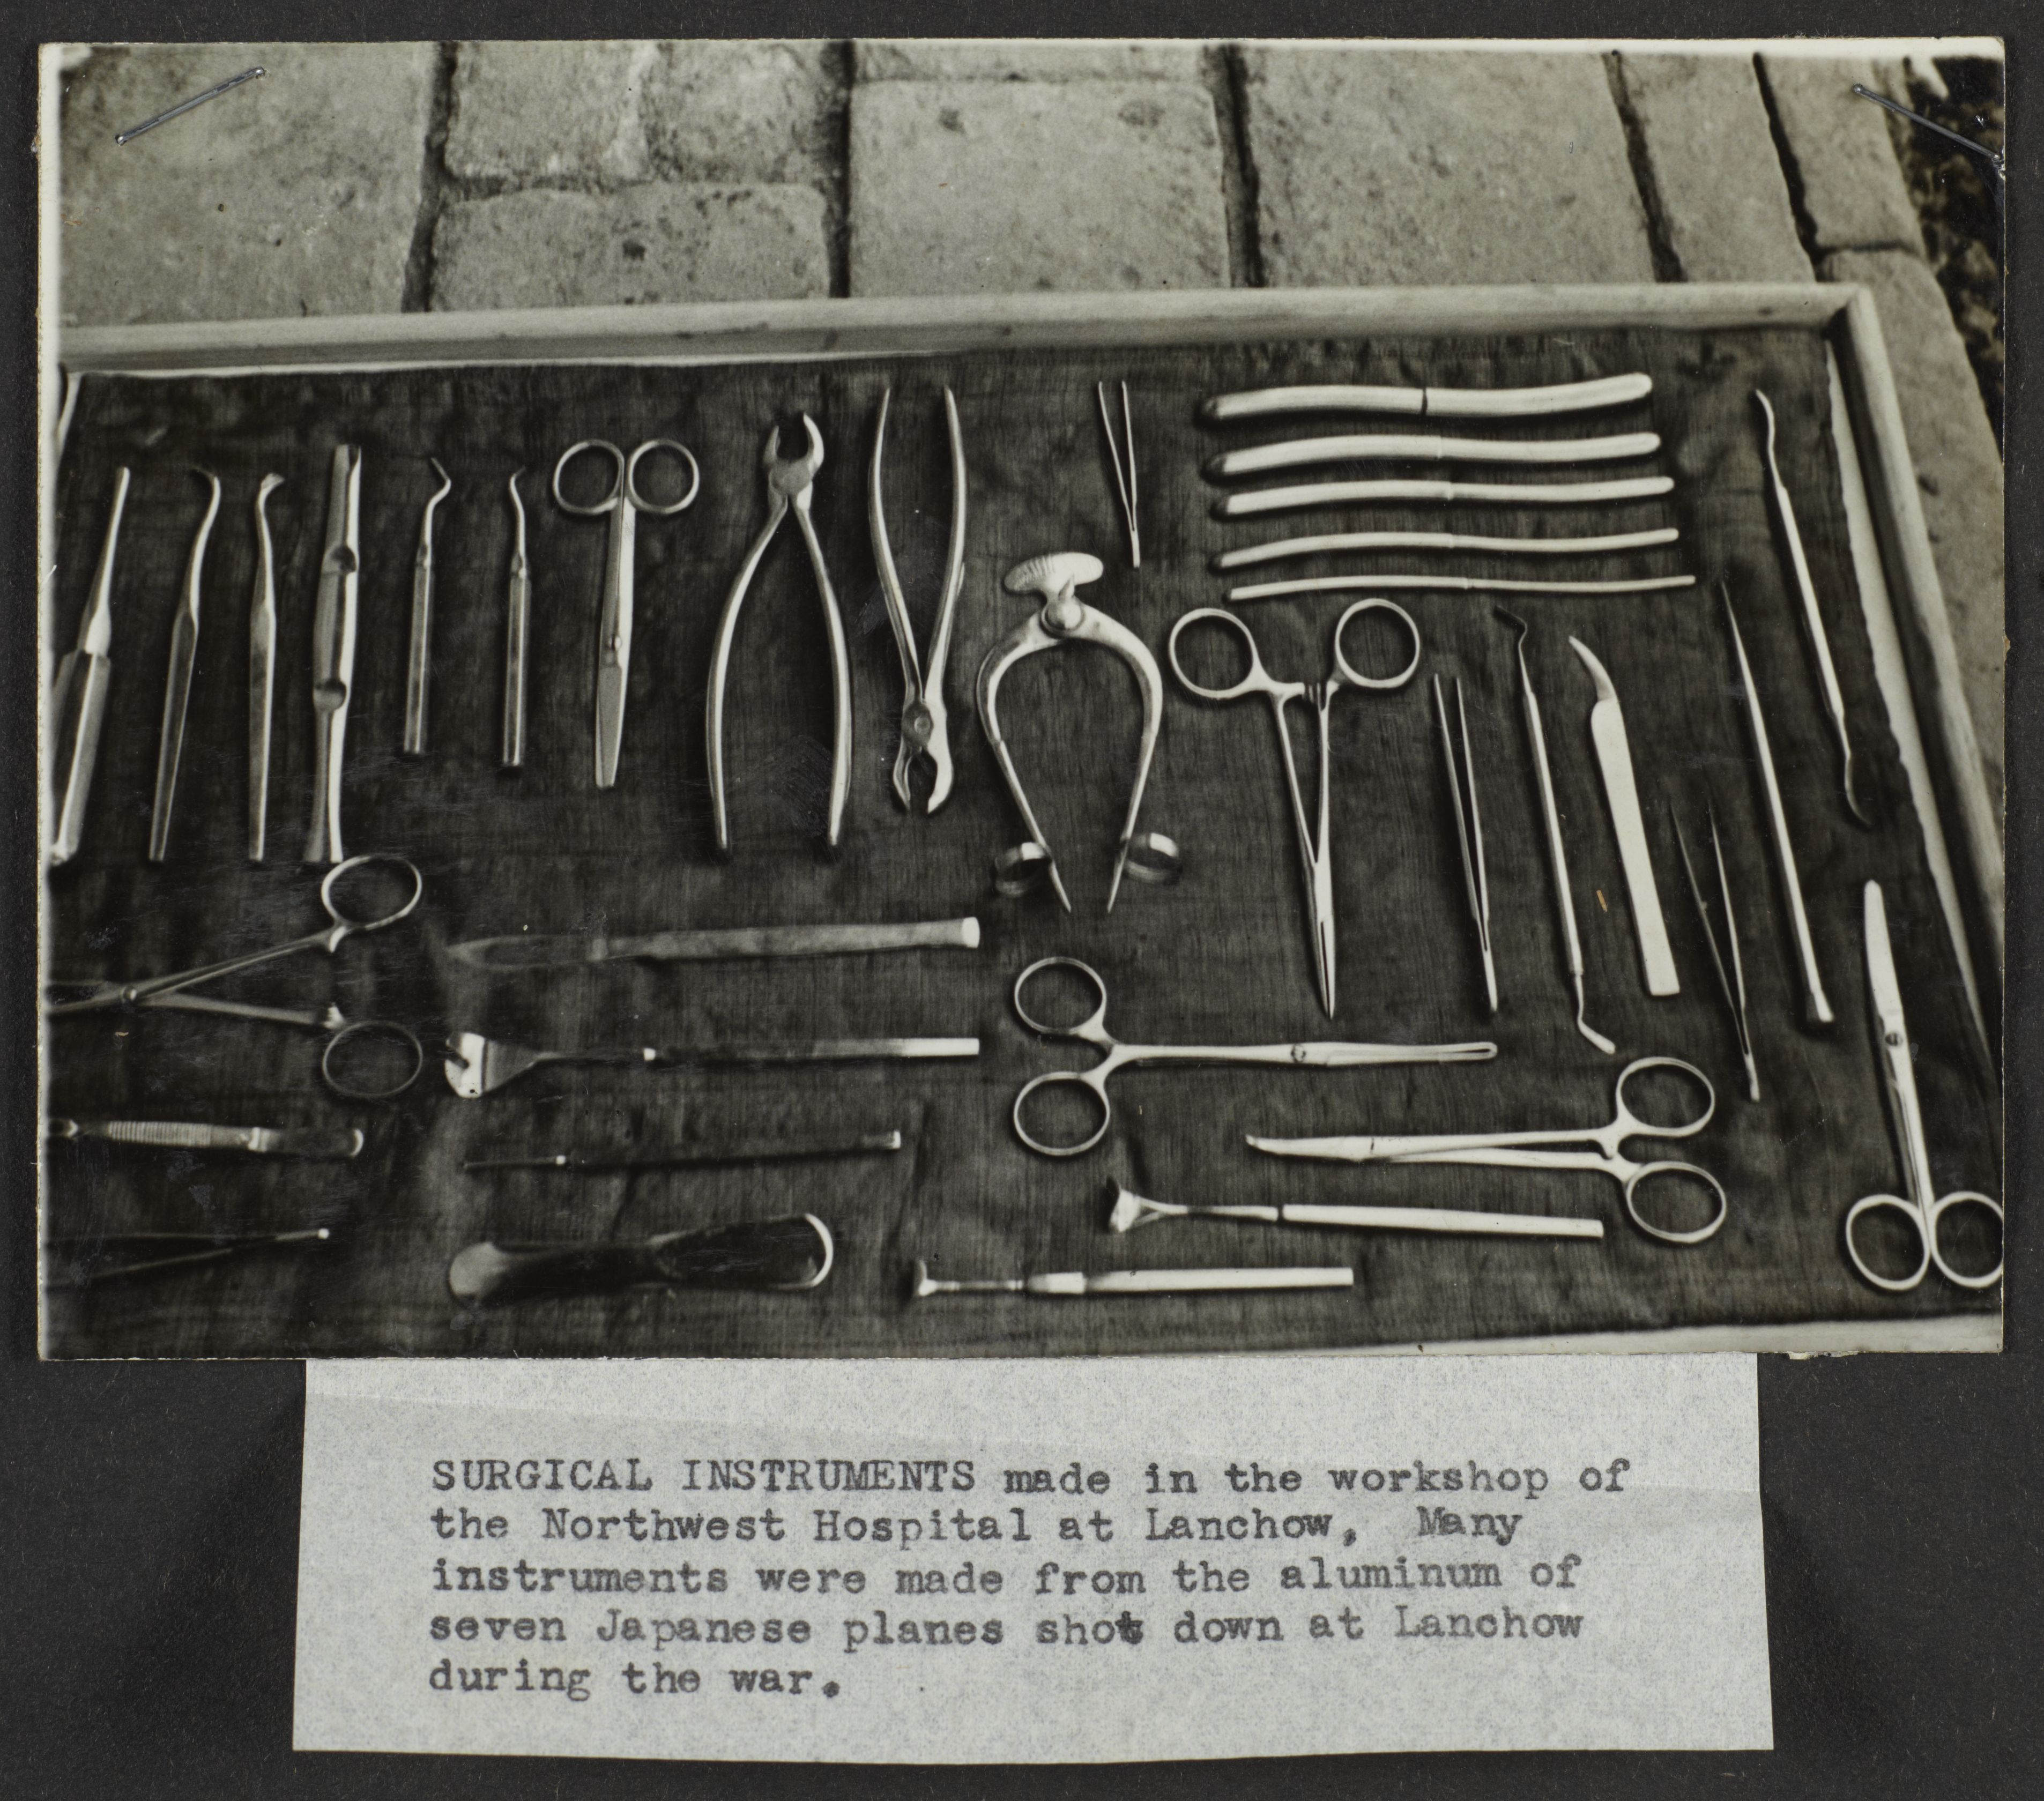
Surgical instruments - DPLA - 485ee741740c385fa4490f64701cb699
Specialty: operation theatre / surgical instruments